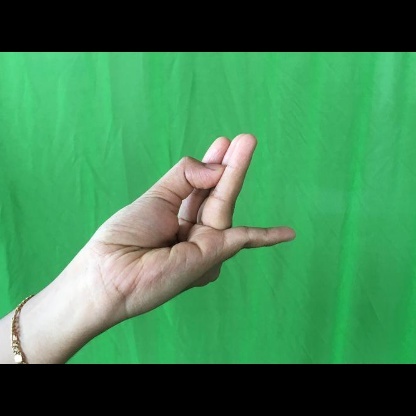
Mudra: Chaturam